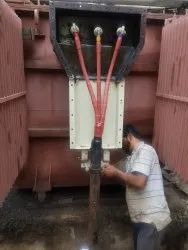
Label: HT_Cable_Joint_Installation_Work_Service